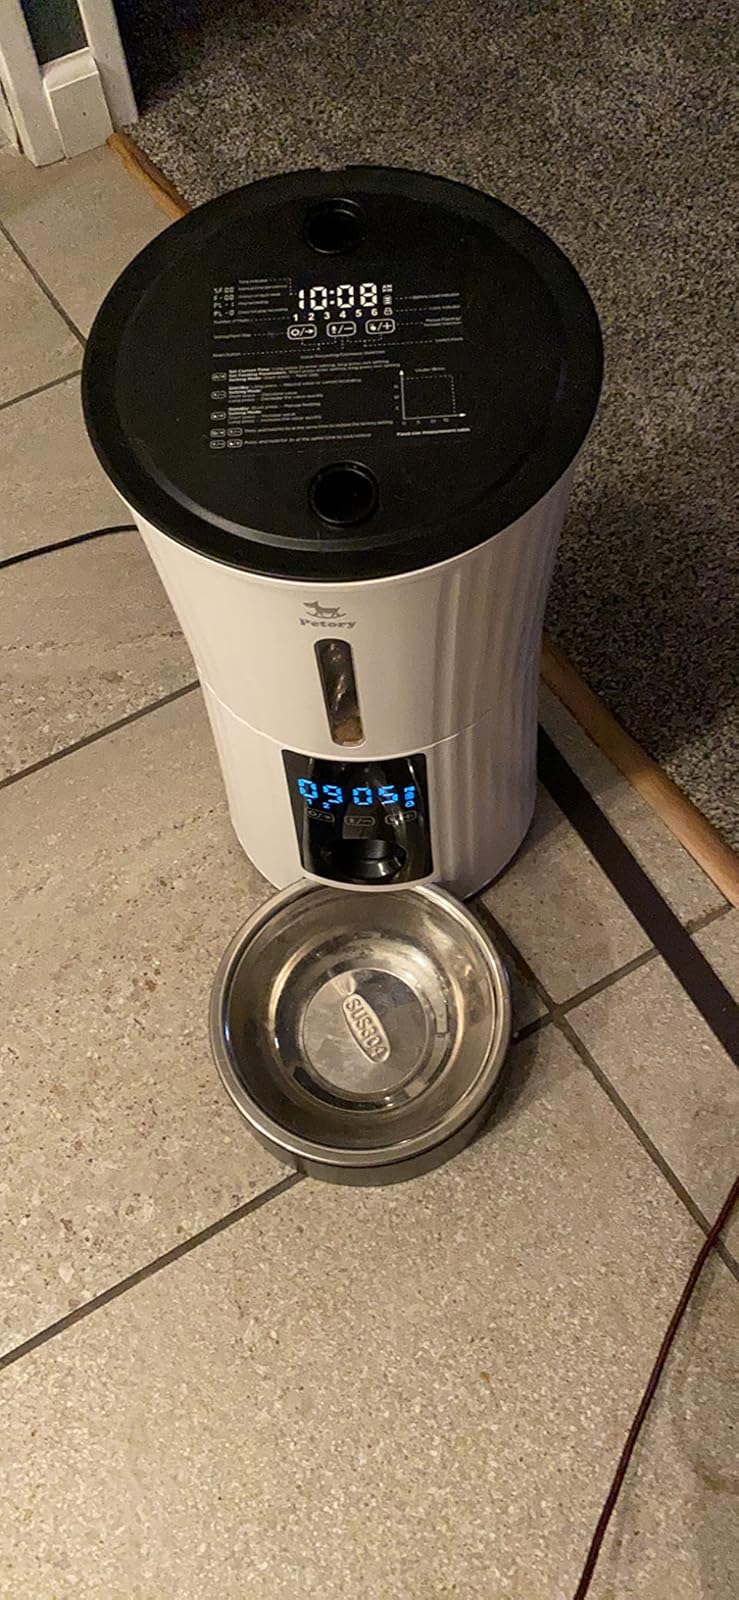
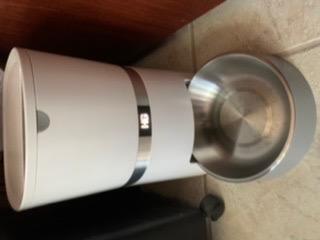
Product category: items_feeder
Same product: no